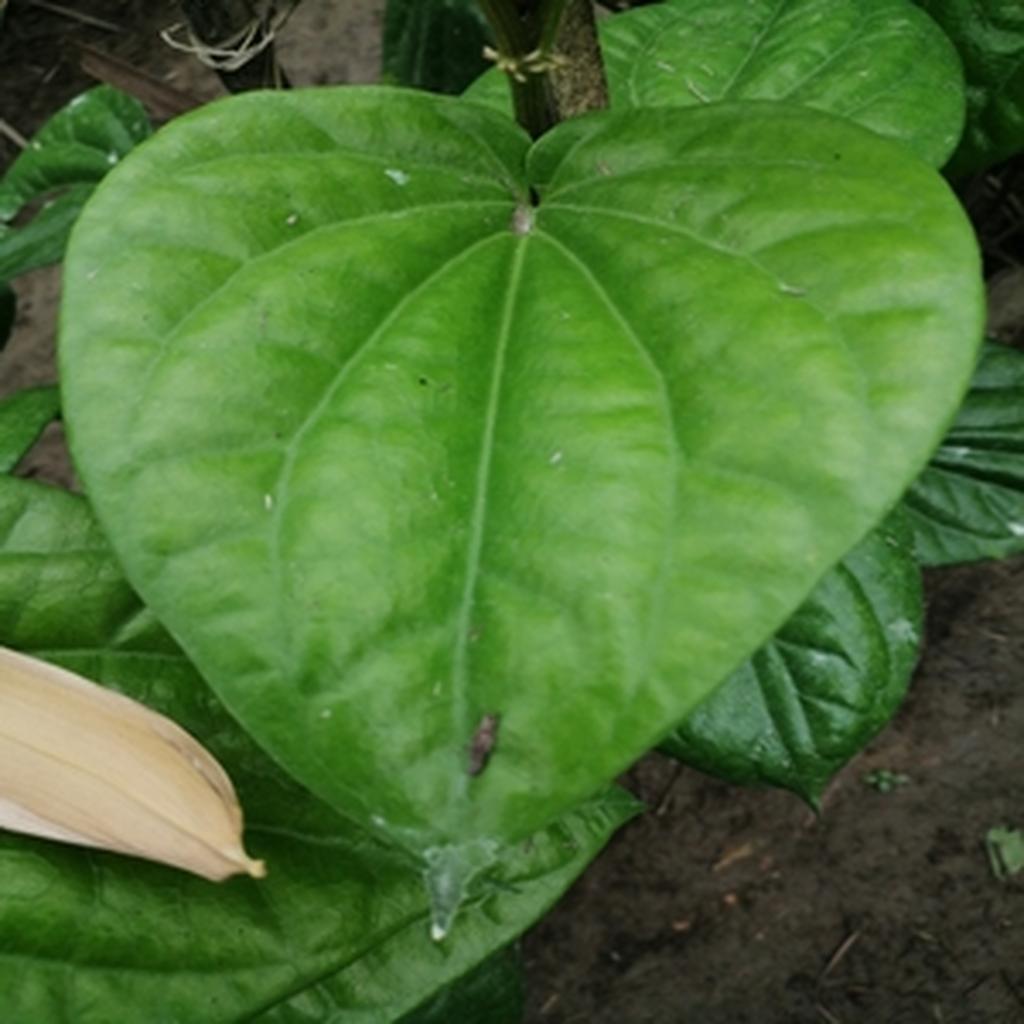
Label: Healthy_Leaf